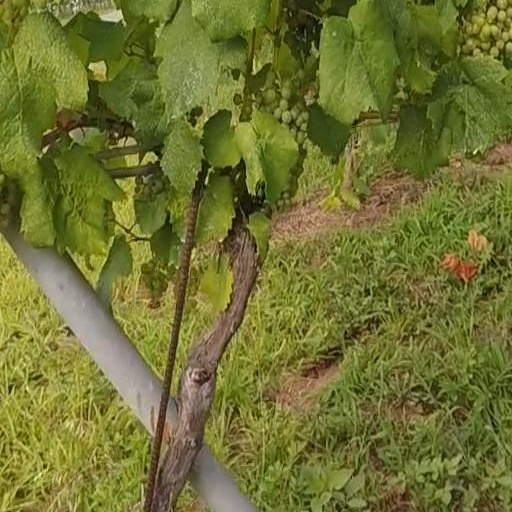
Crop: grape